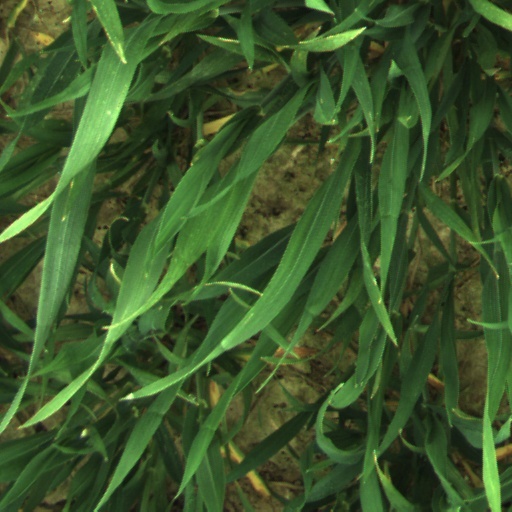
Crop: wheat